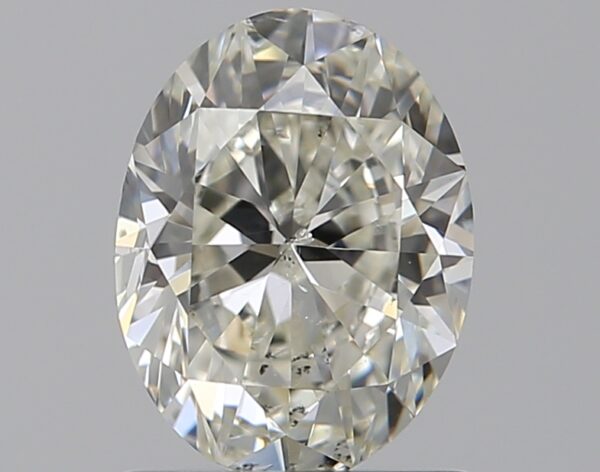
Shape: oval
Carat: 0.9
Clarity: SI2
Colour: J
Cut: VG
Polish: EX
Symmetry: VG
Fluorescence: N
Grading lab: GIA
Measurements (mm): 7.19 x 5.4 x 3.4